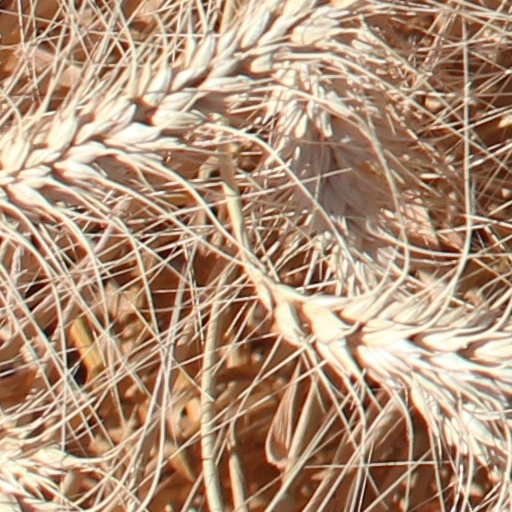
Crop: wheat